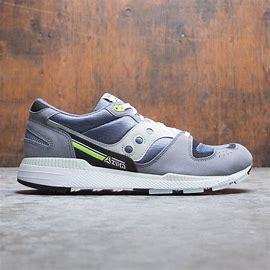
Brand: Saucony
Model: Azura